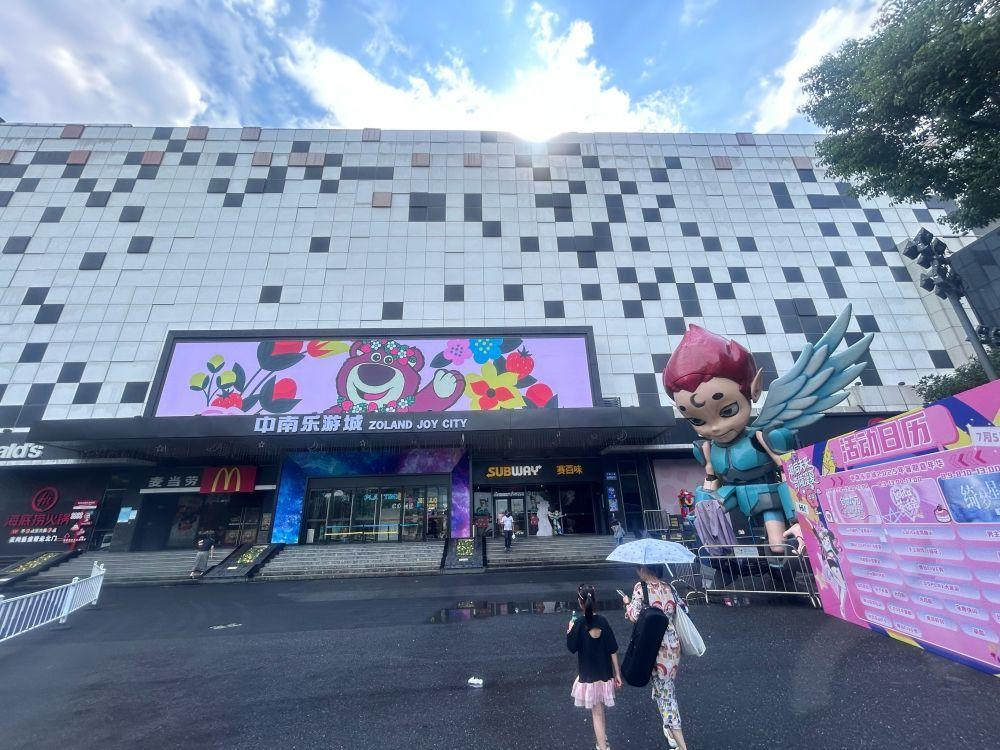
地标名称：中南乐游城
所在城市：杭州市·滨江区